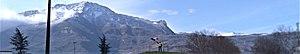
Abanderado des gilets jaunes face au Vercors en janvier 2020
Le mouvement des Gilets jaunes — du nom des gilets de haute visibilité de couleur jaune portés par les manifestants —, est un mouvement de protestation non structuré et sporadique apparu en France en octobre 2018. Ce mouvement social spontané trouve son origine dans la diffusion — principalement sur les médias sociaux — d'appels à manifester contre l'augmentation du prix des carburants automobiles issue de la hausse de la taxe intérieure de consommation sur les produits énergétiques. Les manifestations ont lieu essentiellement le samedi.